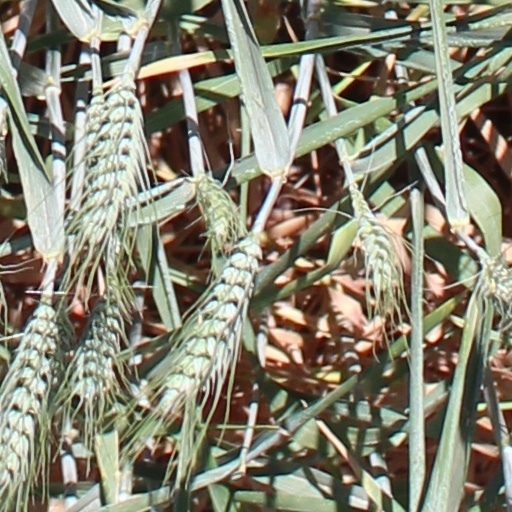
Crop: wheat